Politics of Norway

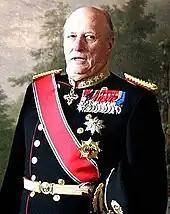
Harald V has been King of Norway since 1991. The Norwegian king has mainly symbolic powers.

Norway is a constitutional monarchy, where the king has a mainly symbolic power. The royal house is a branch of the princely family of Schleswig-Holstein-Sonderburg-Glücksburg, and the House of Saxe-Coburg and Gotha in Germany. The functions of the king, Harald V, are mainly ceremonial, but he has influence as the symbol of national unity. Although the constitution of 1814 grants important executive powers to the king, these are always exercised by the Council of State in the name of the king (King's Council, or cabinet). The king is also High Protector of the Church of Norway (the state church), Grand Master of the Royal Norwegian Order of St. Olav, and symbolically Supreme Commander of the Norwegian armed forces.